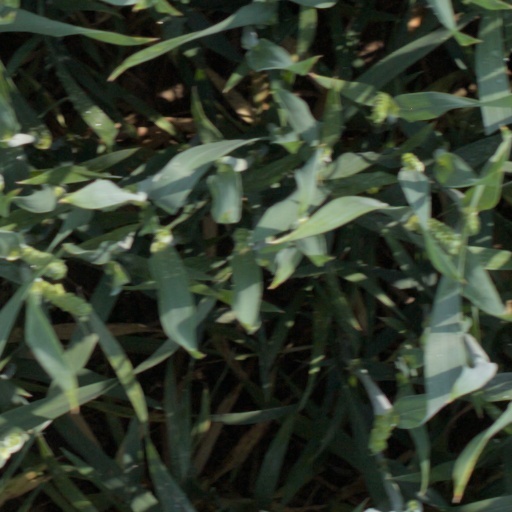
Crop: wheat